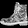
Label: Ankle boot